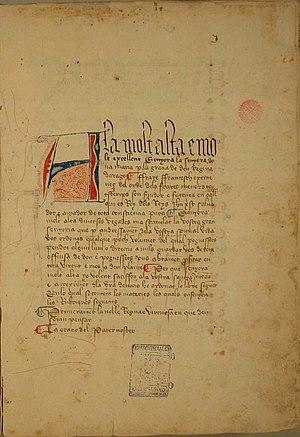
Début du livre Scala Dei de Francesc Eiximenis. Manuscrit 88 du fonds de réserve de la bibliothèque de l'Université de Barcelone.
Scala Dei, également appelé Tractat de contemplació, est un livre écrit en catalan par Francesc Eiximenis probablement en 1399 à Valence et dédiée à Maria de Luna, épouse du roi Martin Ier d'Aragon et reine consort d'Aragon.